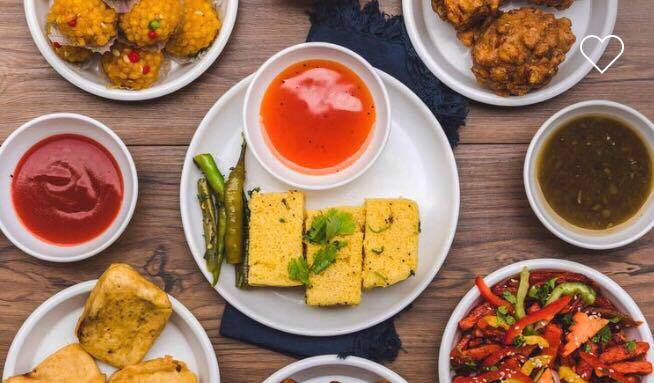
Dish: pakode